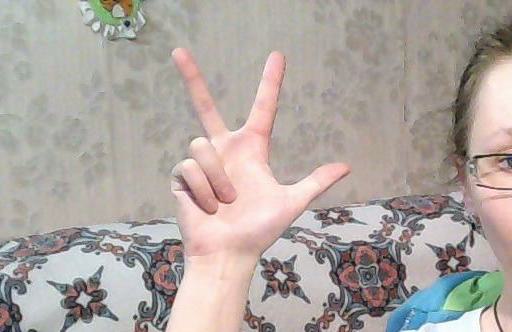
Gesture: three2